Shonn Greene

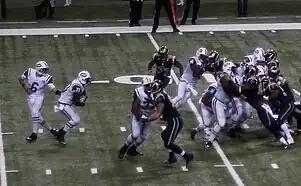
Greene running against the Rams in 2012

In 2012, against the Indianapolis Colts, Greene ran for a career-high 161 yards, along with three touchdowns, as the Jets